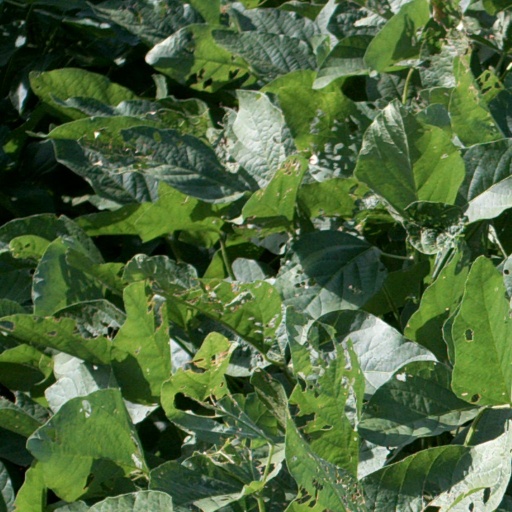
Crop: soybean